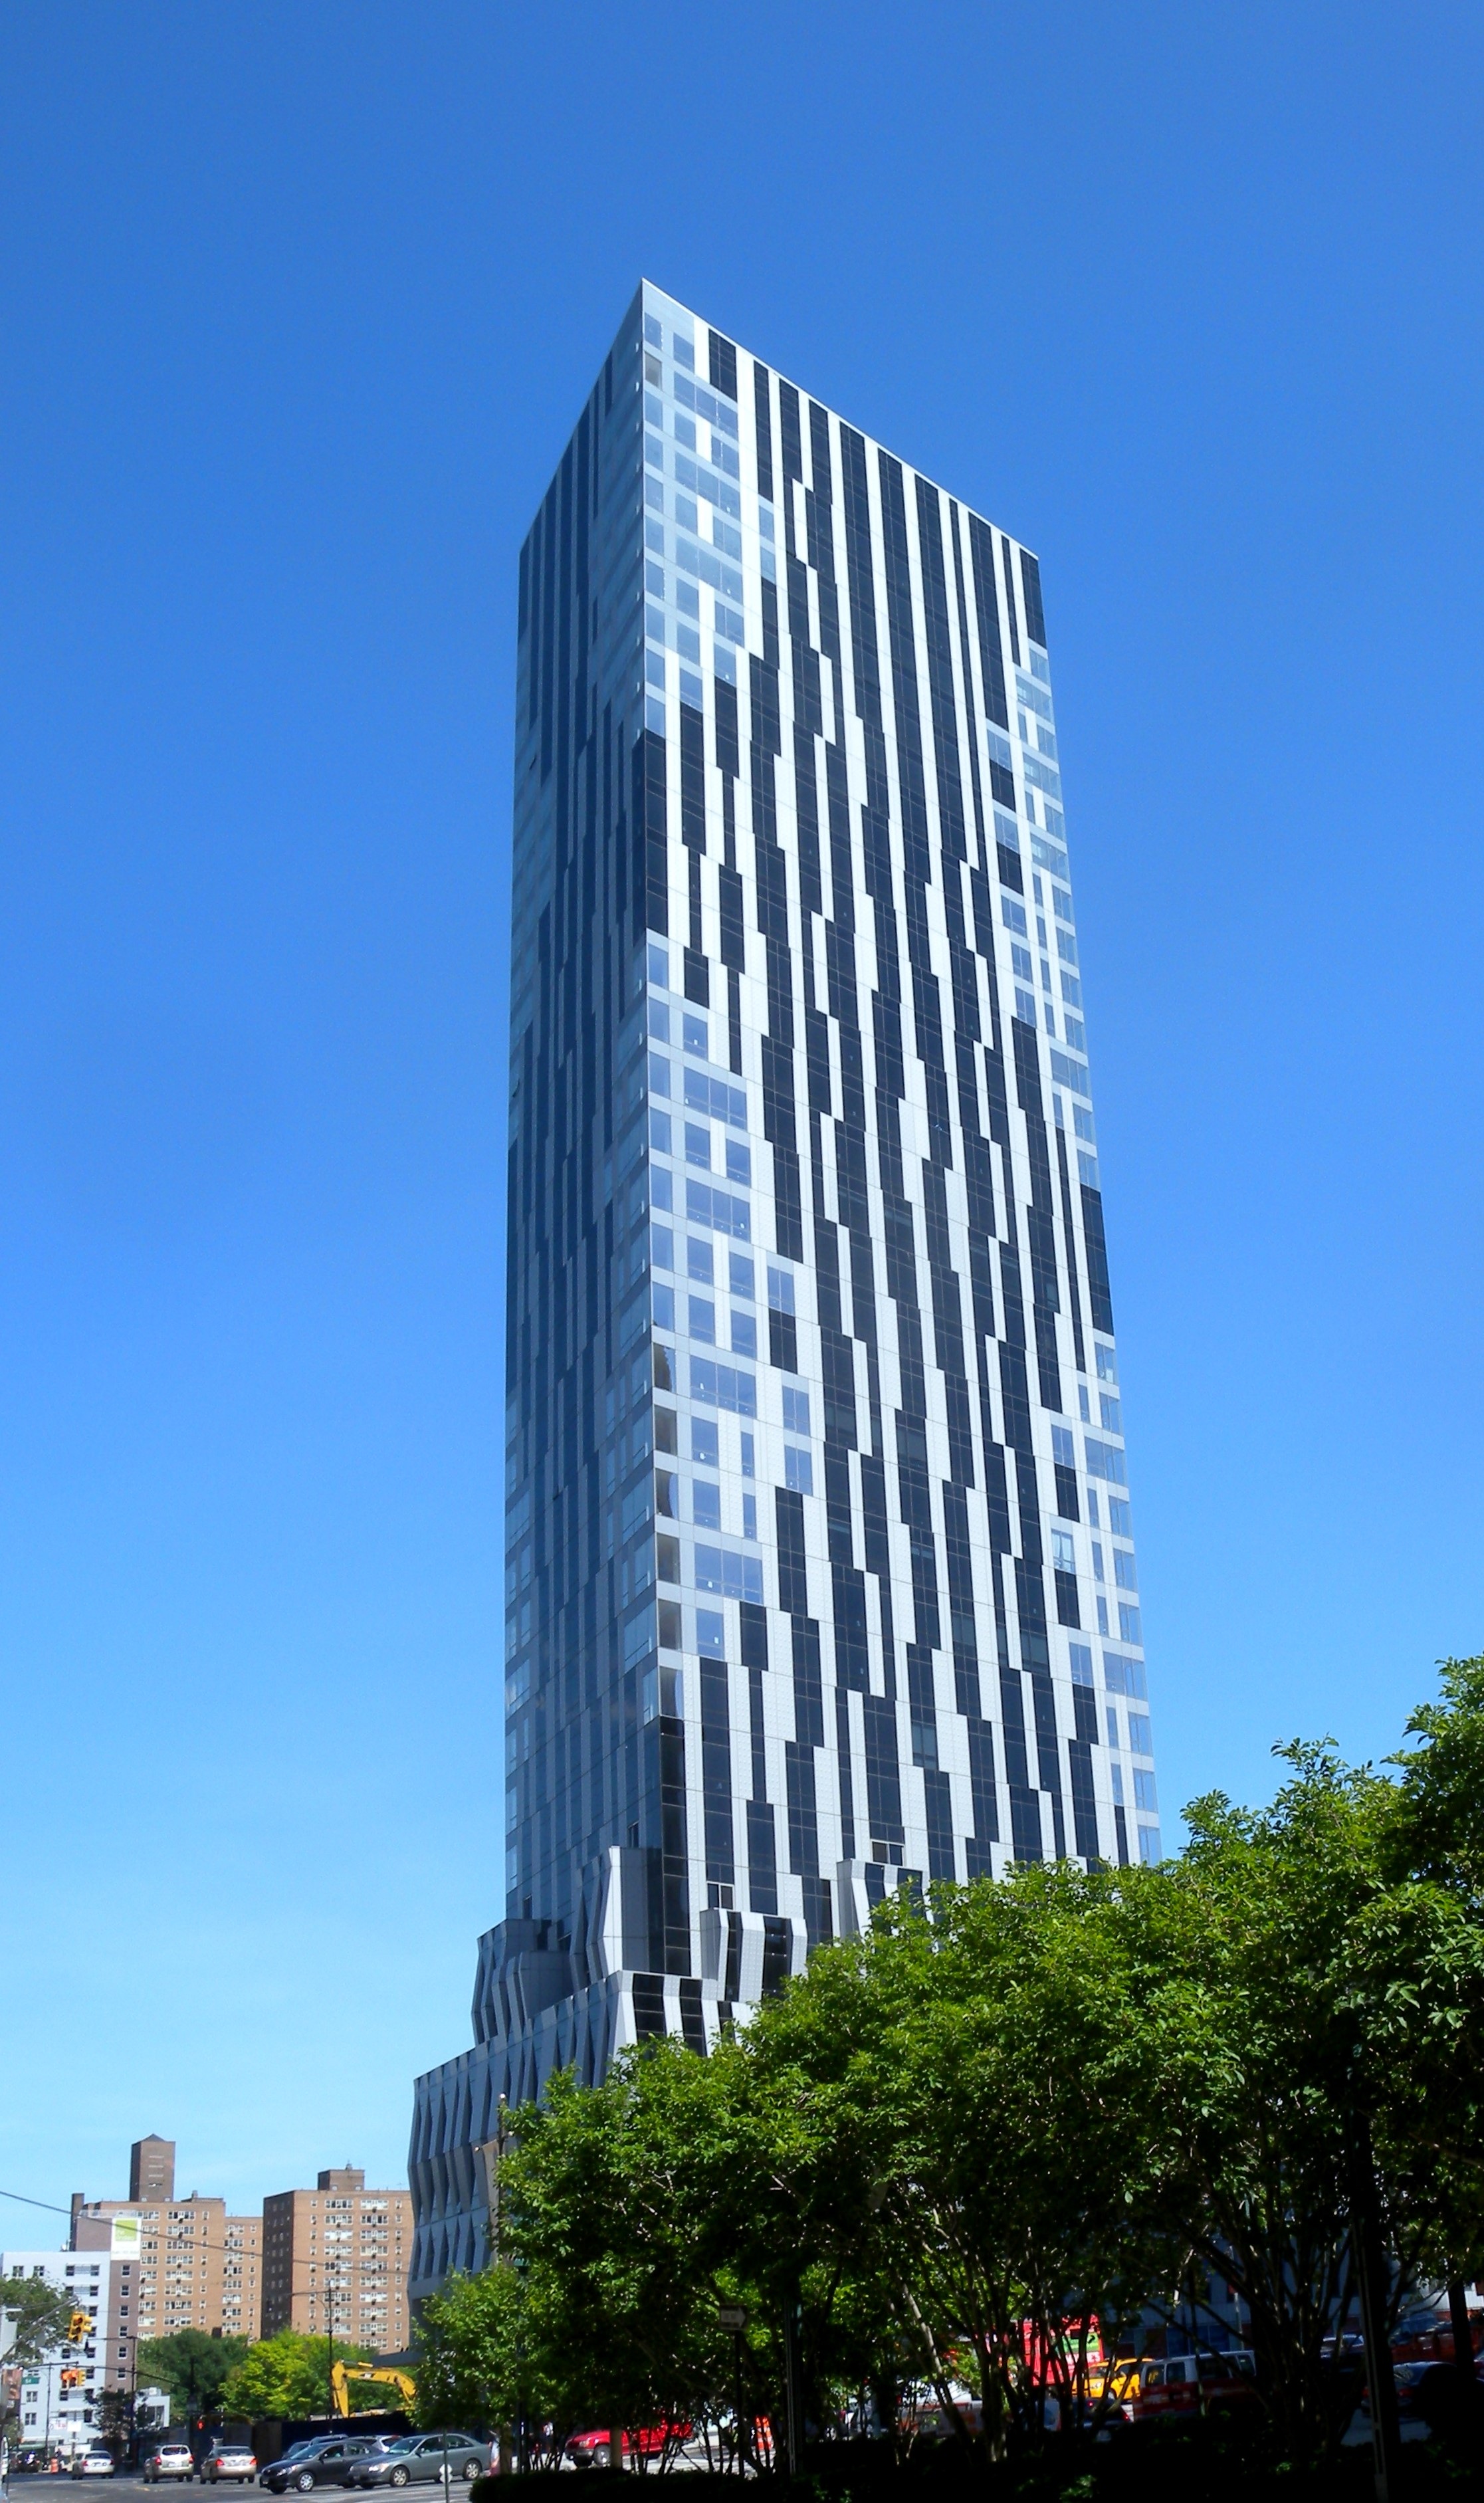
architecture, structure, building, city, skyscraper, urban, cityscape, downtown, construction, pattern, high, tower, landmark, facade, exterior, modern, tower block, design, contemporary, headquarters, metropolis, condominium, neighbourhood, residential area, metropolitan area